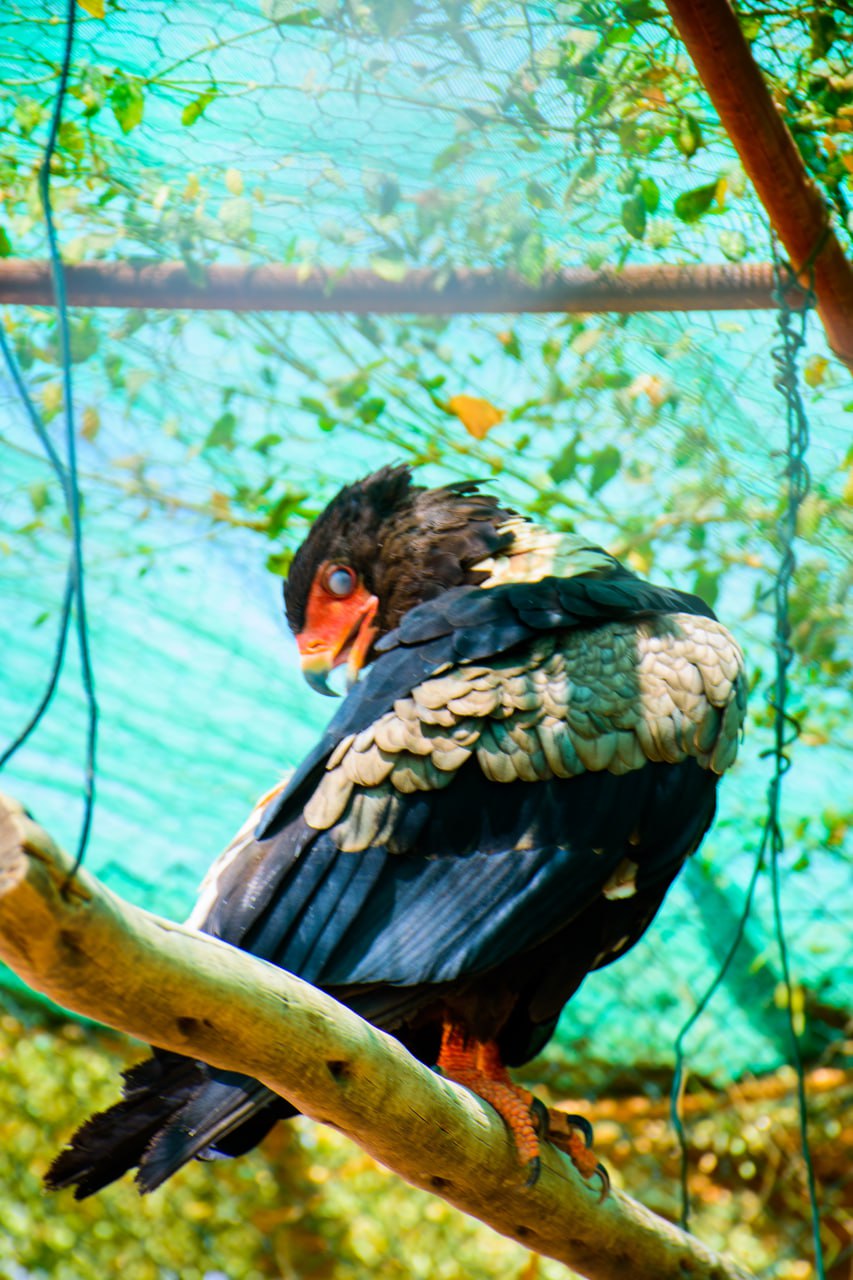
الوصف بالفصحى: صقرٌ بألوانٍ متداخلة ومنقارٍ برتقالي يقف فوق غصن شجرة داخل محميةٍ طبيعية
الوصف بالعامية السودانية: صقر ألوانو غريبة و زاهية، واقف فوق الفرع  في نص الشجر في محمية طبيعية
التصنيف: Agriculture & Livestock